Karkh

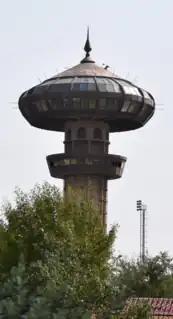

During the US-led invasion of Iraq, American troops and their allies took over the Green Zone which was located in al-Karkh and it became the center of the occupation authority, which was assumed by US Governor Paul Bremer in 2003, as well as the US Embassy, which is the largest embassies in the world. Many of the residents of the area were evacuated and the villas and palaces of the area were taken by the American occupation forces as bases. Despite that, identifying identities were usually granted to the workers inside it and were allowed to enter. Workers numbered in that time about 5,000 employees. During the early stages of the Iraq War, many demonstrators and workers protested around Bab al-Qasr, also known by its American name "The Assassin's Gate", demanding the opening of factories and protesting against the occupation and taking areas without their consent.